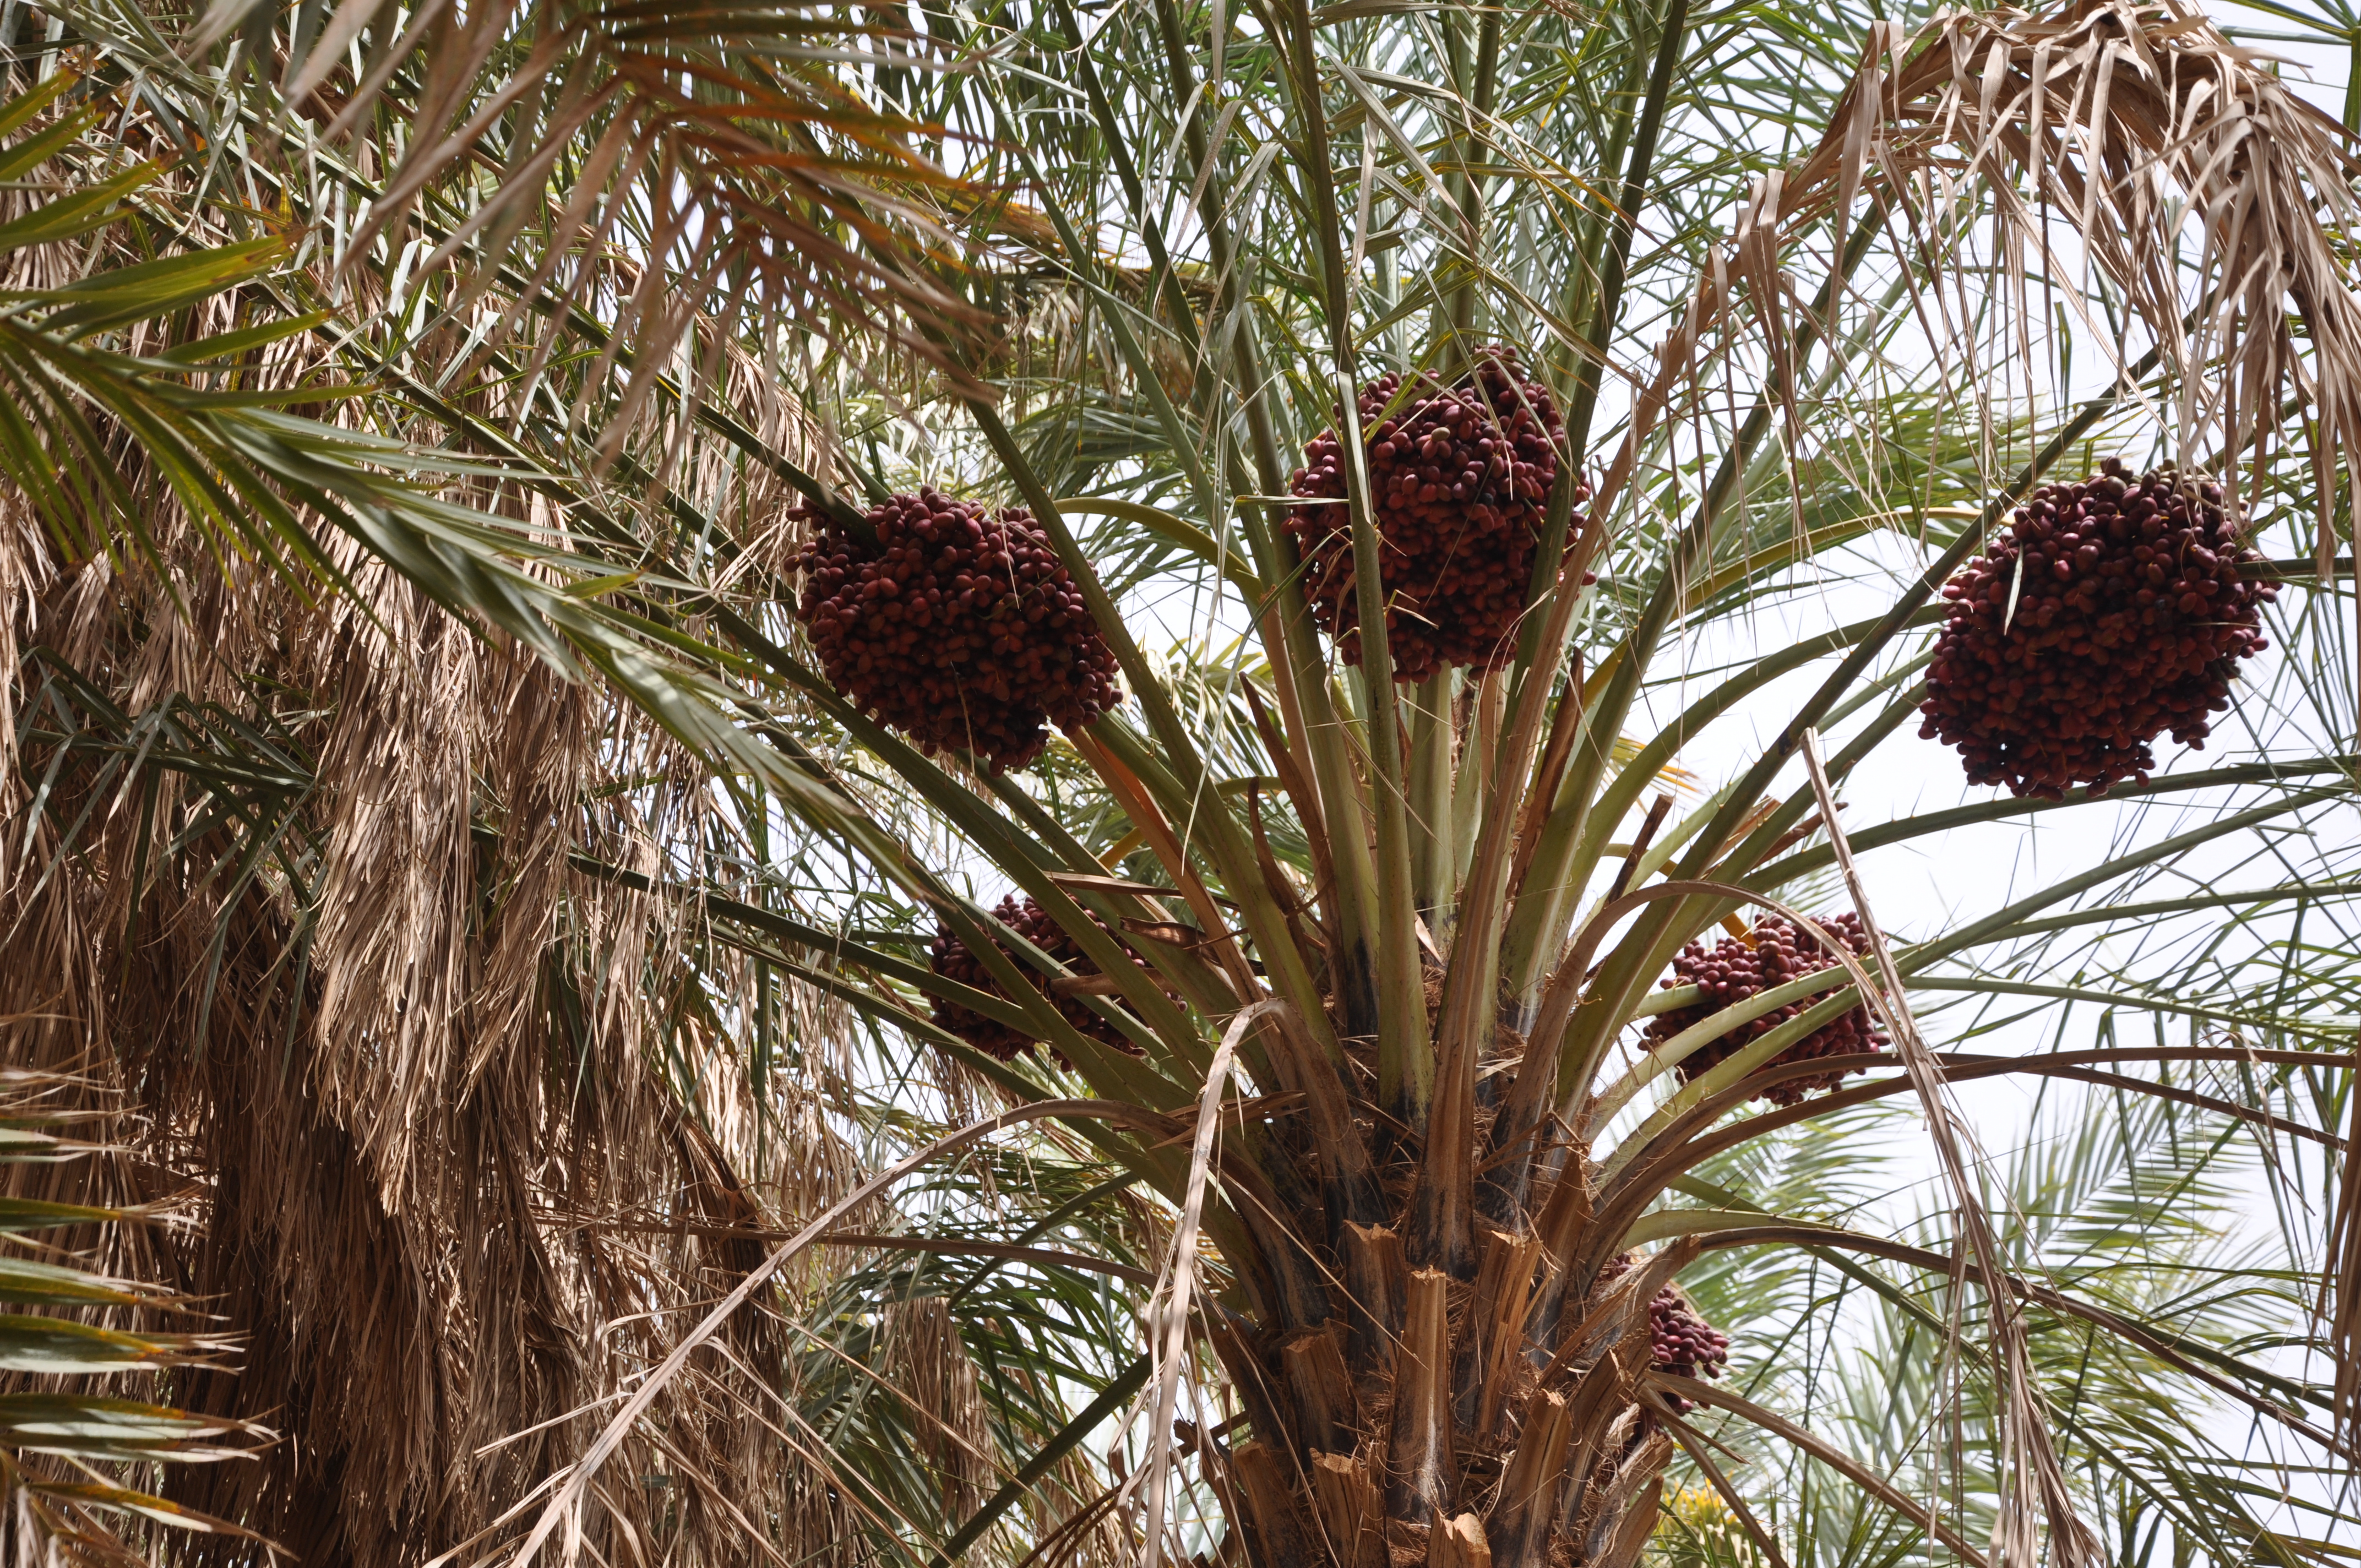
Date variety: bouisthami